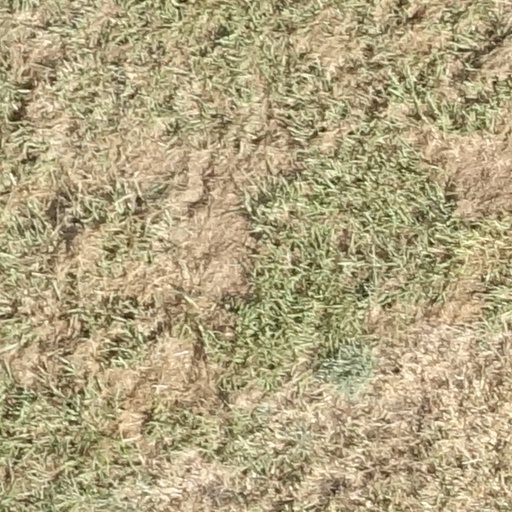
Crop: sorghum